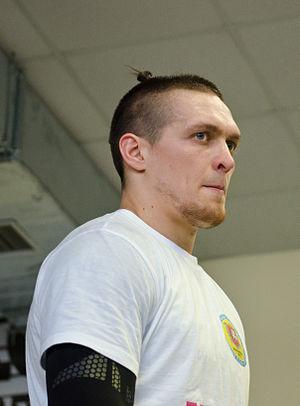
Oleksandr Usyk est un boxeur ukrainien né le 17 janvier 1987 à Simferopol, en RSS d'Ukraine.